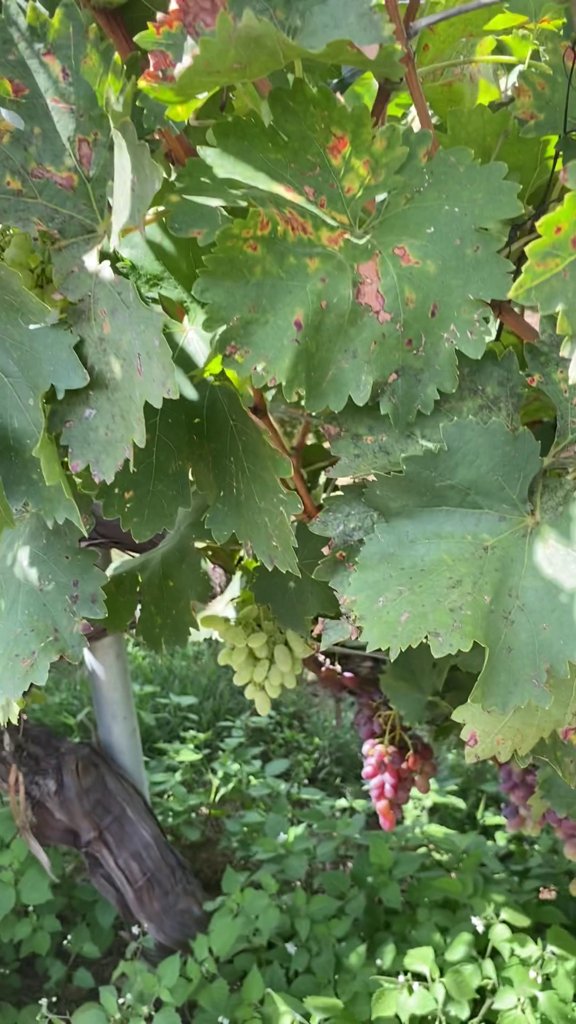
Berries visible: 56
Grape clusters: 3